Fortica Fortress in Otočac

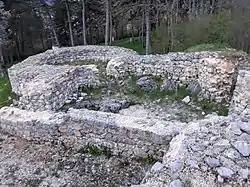
Remains of the ruined fortress

Fortica Fortress is a ruined early modern fortified structure in the town of Otočac, Lika-Senj County, Croatia. Built on the top of a flat hill at the northern end of the town, it overlooks a large part of Otočac and Gacka River valley. Once a military-defensive stronghold on the line of defense against Ottoman Turks, it turned later slowly, by the end of the Ottoman wars during the 19th century, being uncared-for, into a ruin. Recently, the fortress has been partially restored.